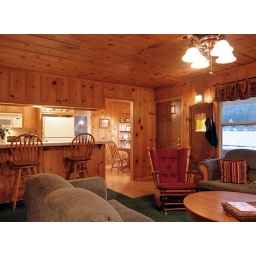
Open living room kitchen with eat in bar